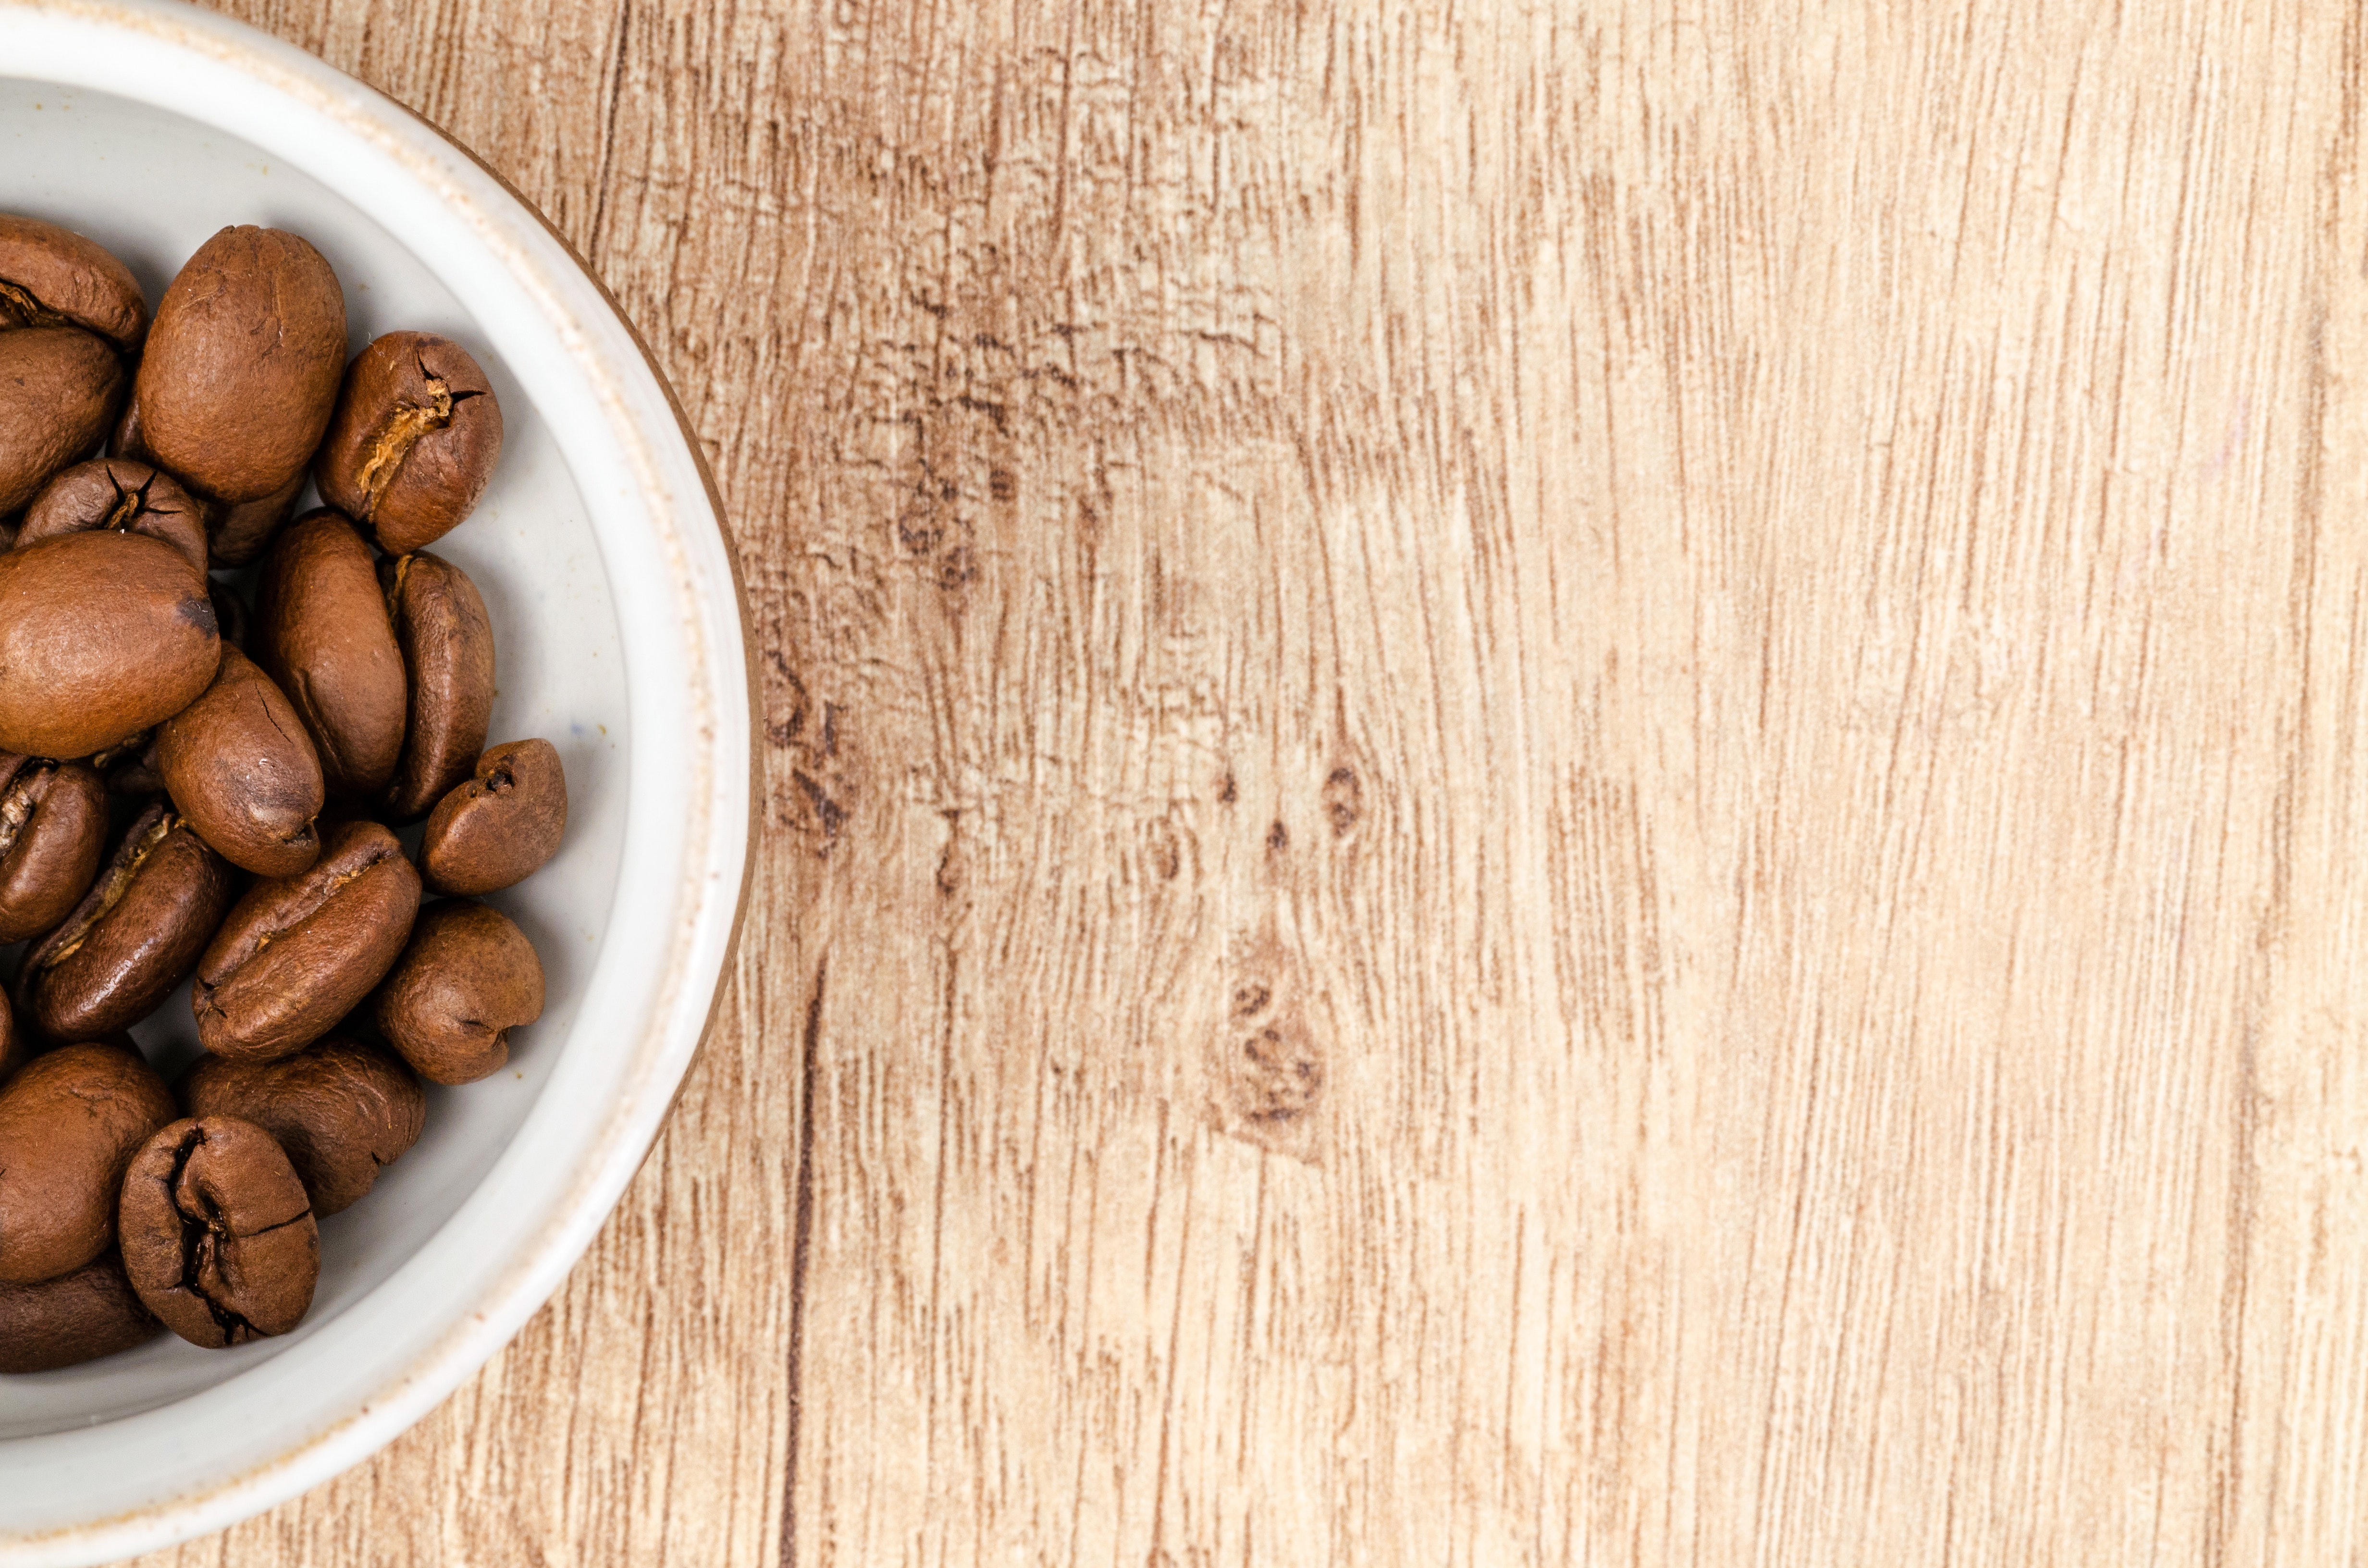
food, jamaican blue mountain coffee, caffeine, plant, produce, superfood, ingredient, Java coffee, vegetable, cuisine, nut, nuts seeds